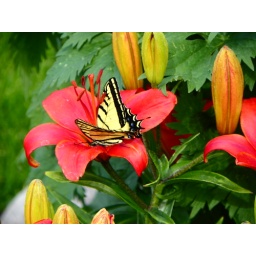
Tiger swallowtail butterfly (Papilio Glaucus) on a red lily in my garden.